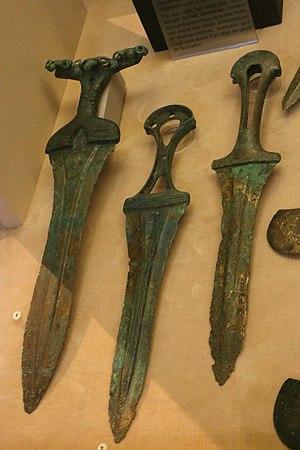
Musée d'Archéologie Nationale - Poignards en Bronze de la culture de Koban